Frank Scott Hogg

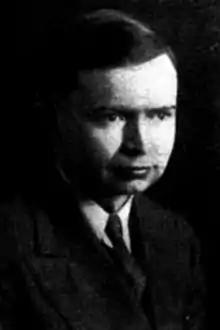
Frank Scott Hogg

Frank Scott Hogg (July 26, 1904 – January 1, 1951) was a Canadian astronomer. Hogg was born in Preston, Ontario to Dr. James Scott Hogg and Ida Barberon. After earning an undergraduate degree from the University of Toronto, Hogg received the second doctorate in astronomy awarded at Harvard University in 1929 where he pioneered in the study of spectrophotometry of stars and of spectra of comets. His supervisor there was Cecilia Payne-Gaposchkin. During World War II, he developed a two-star sextant for air navigation. He was the head of the Department of Astronomy at the University of Toronto and director of the David Dunlap Observatory from 1946 until his death. During this time he pursued the observatory's major research program to study the motions of faint stars in the line of sight. He was married to fellow astronomer Helen Sawyer Hogg from 1930 until his death from a heart attack in 1951. The crater Hogg on the moon is co-named for him and Arthur Robert Hogg.